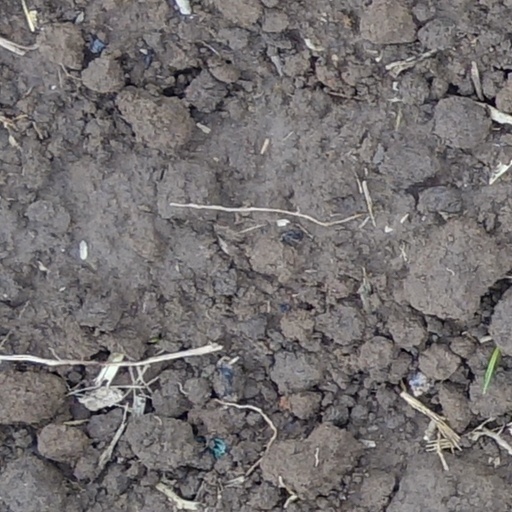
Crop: wheat